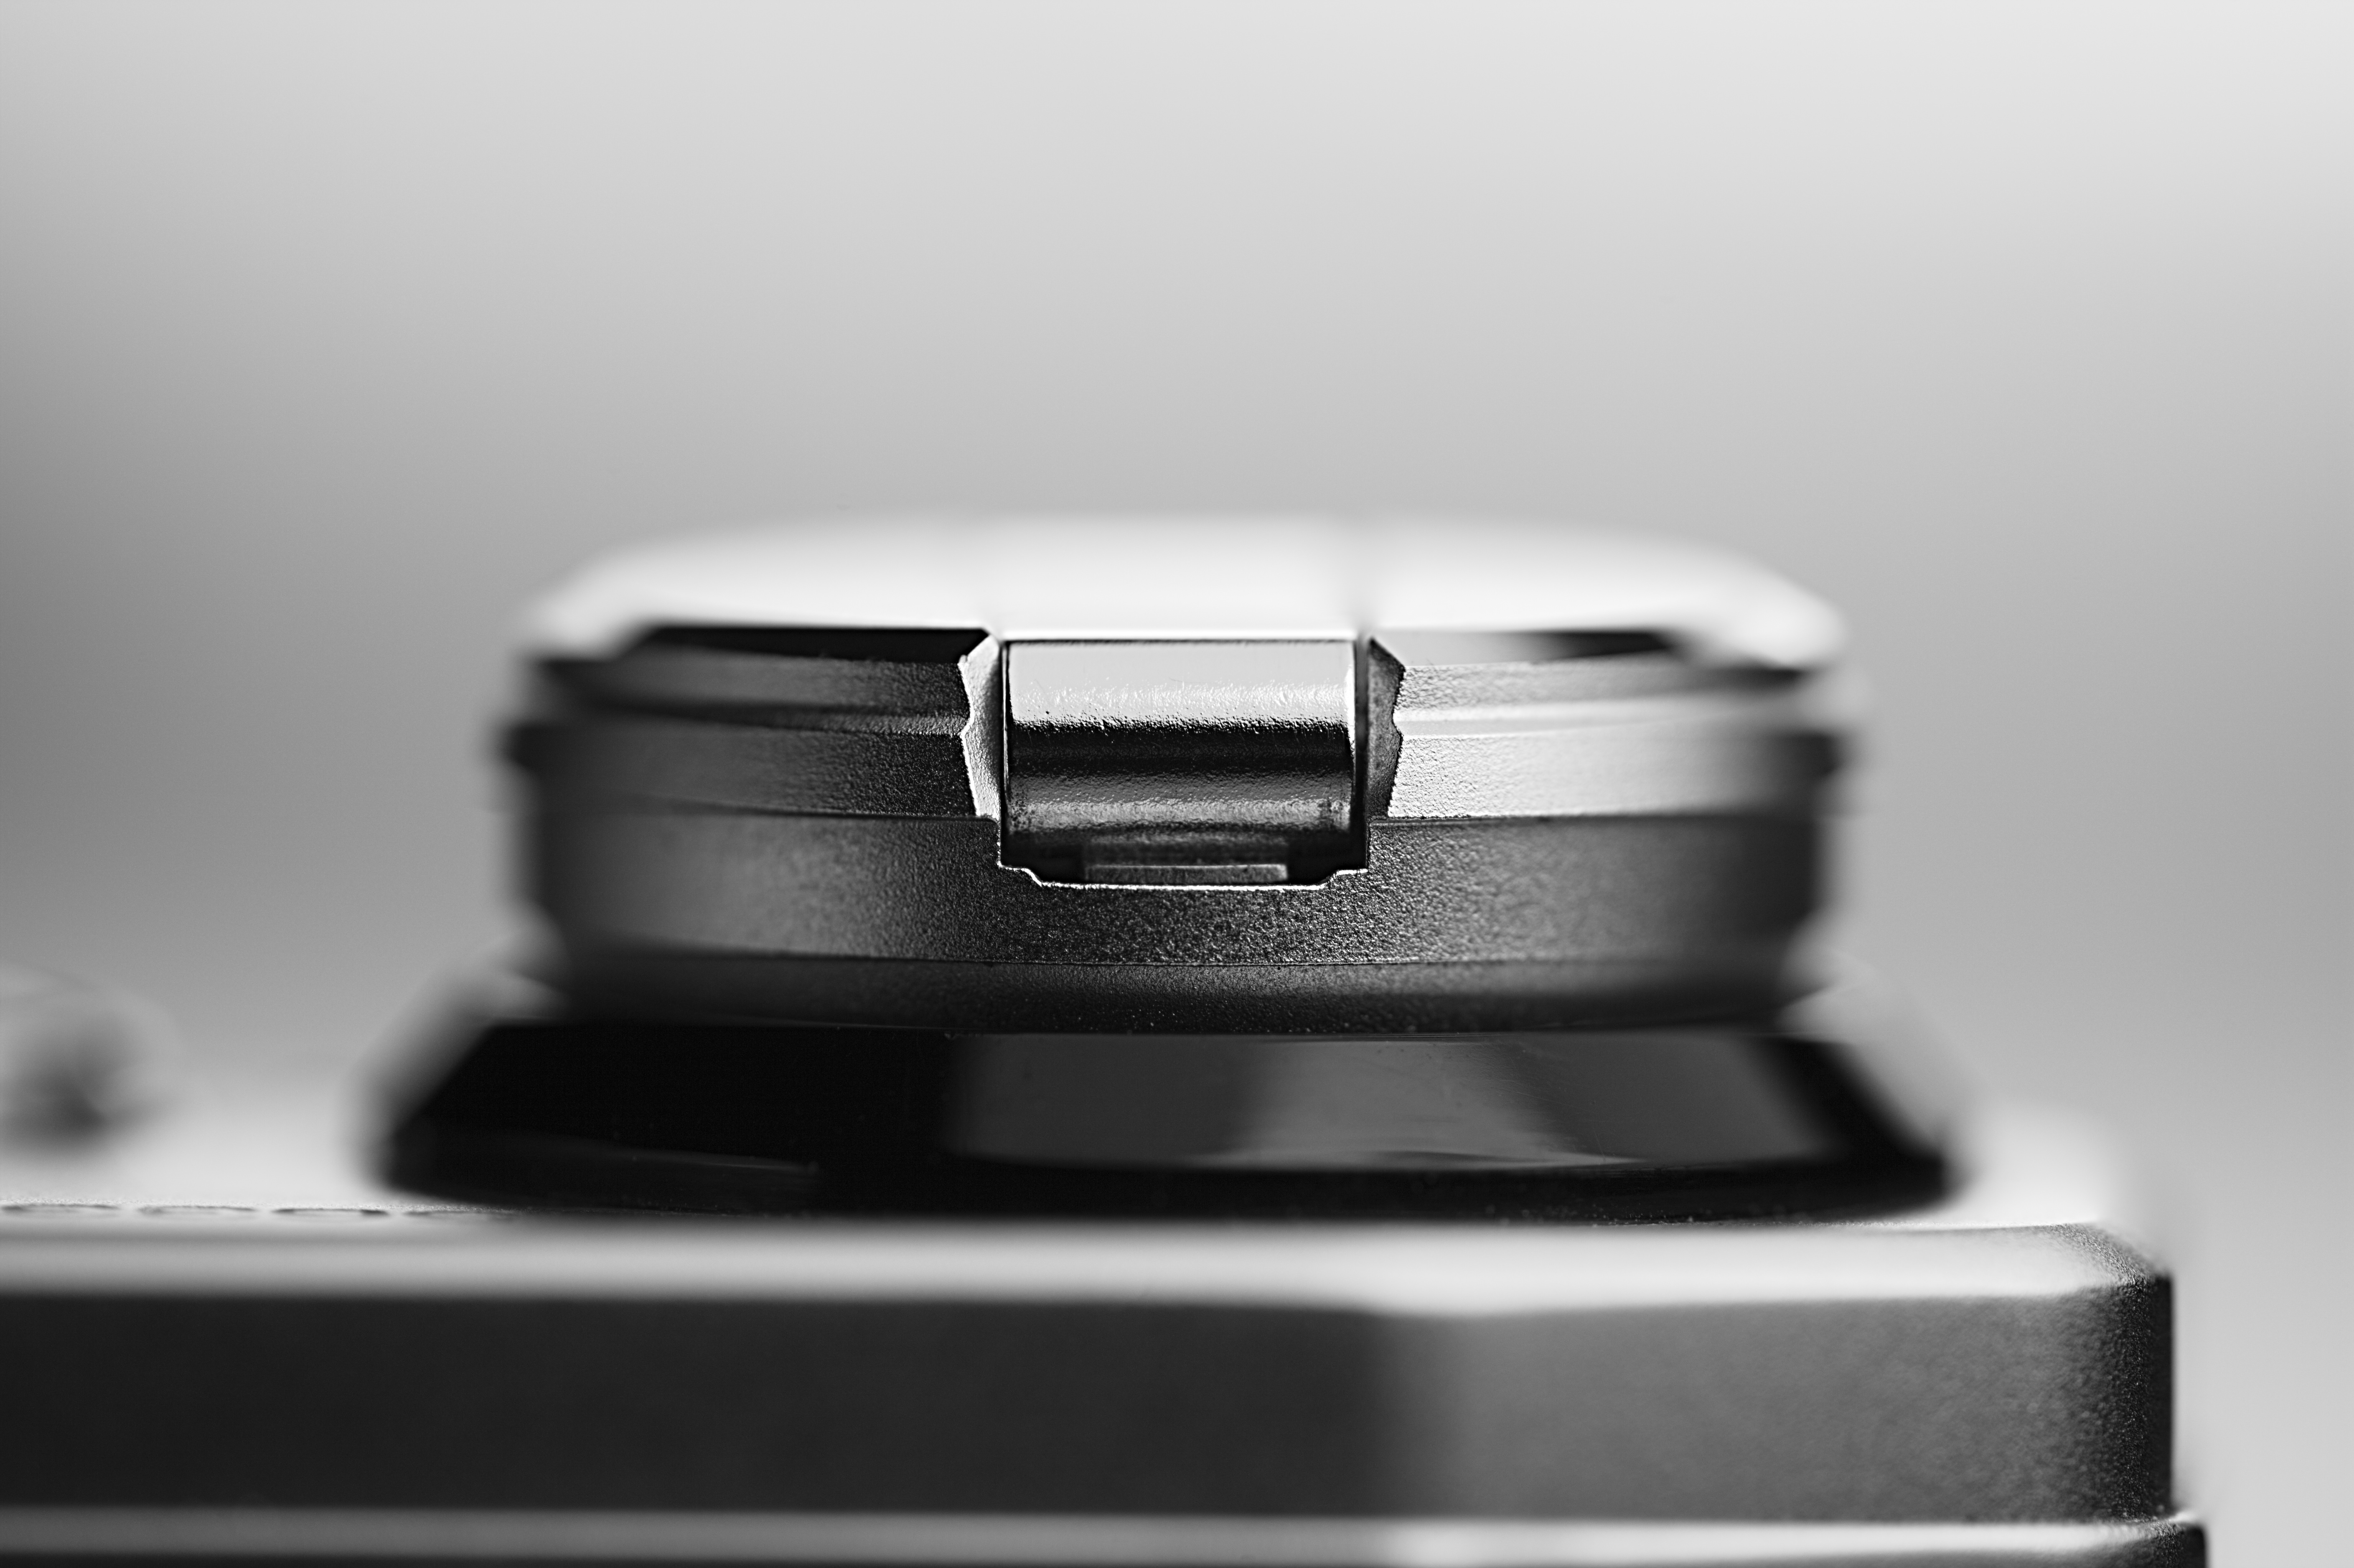
watch, hand, black and white, black, monochrome, monochrome photography